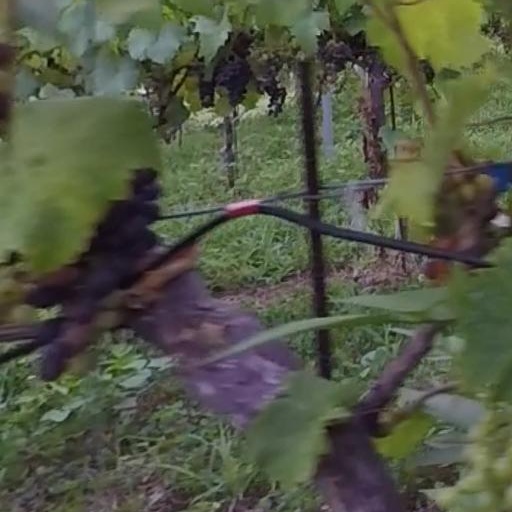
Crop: grape